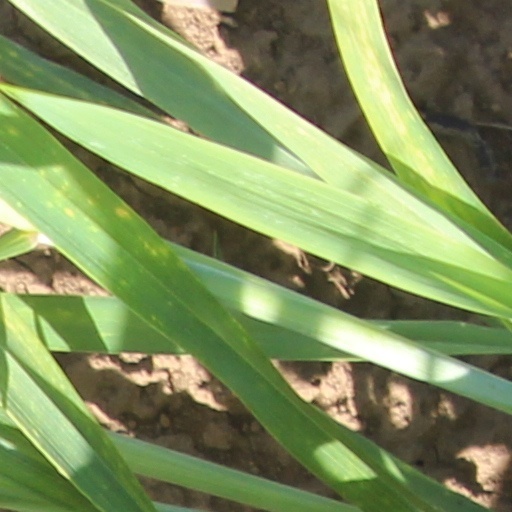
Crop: wheat